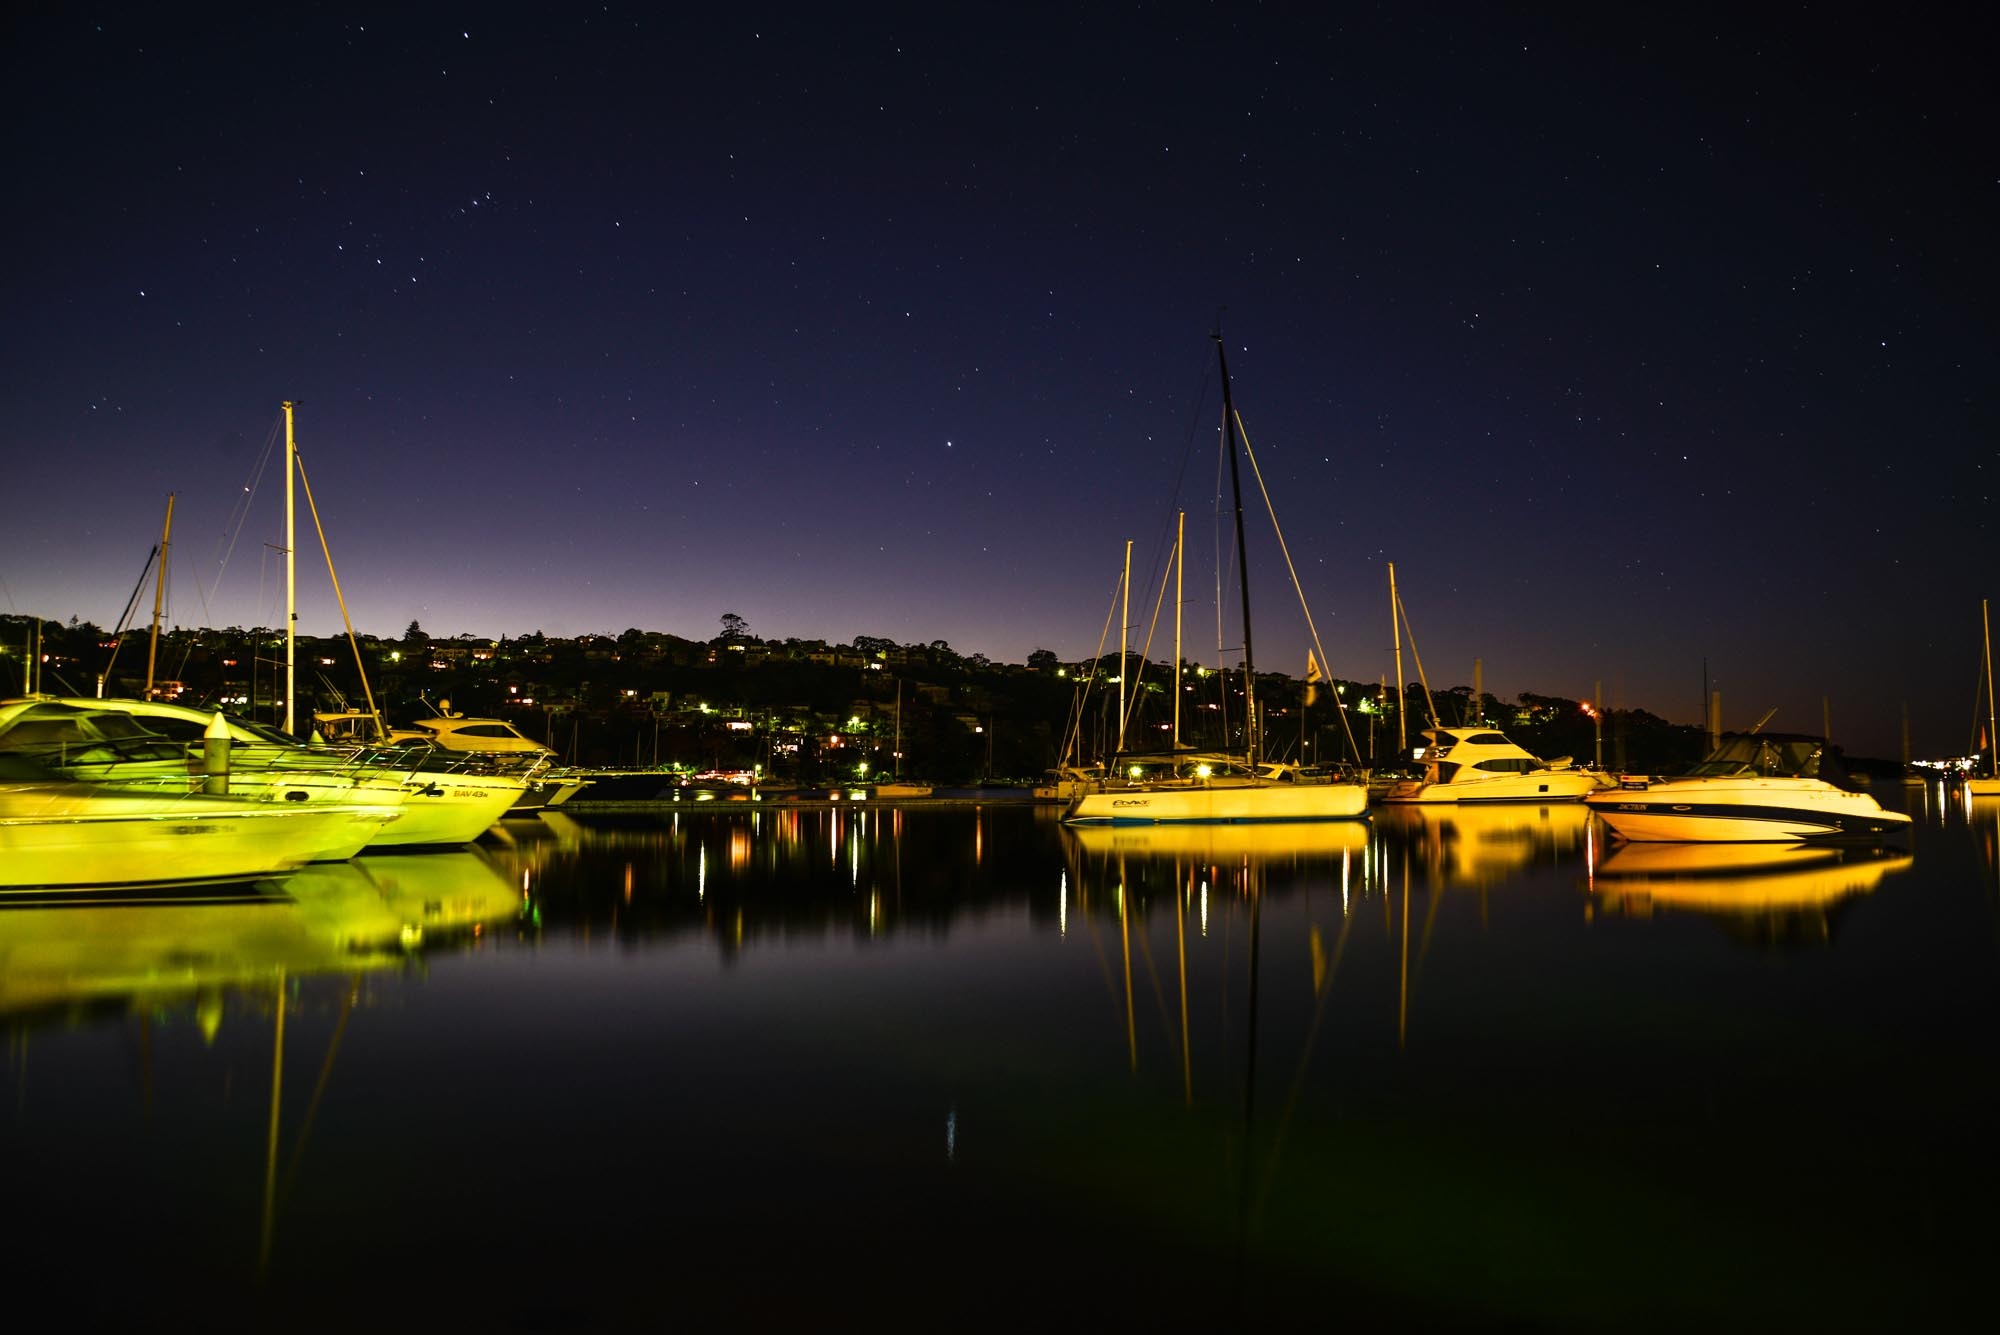
horizon, dock, light, night, dawn, cityscape, dusk, evening, reflection, sydney, calm, darkness, harbour, marina, port, australia, stars, nightsky, boats, spit bridge